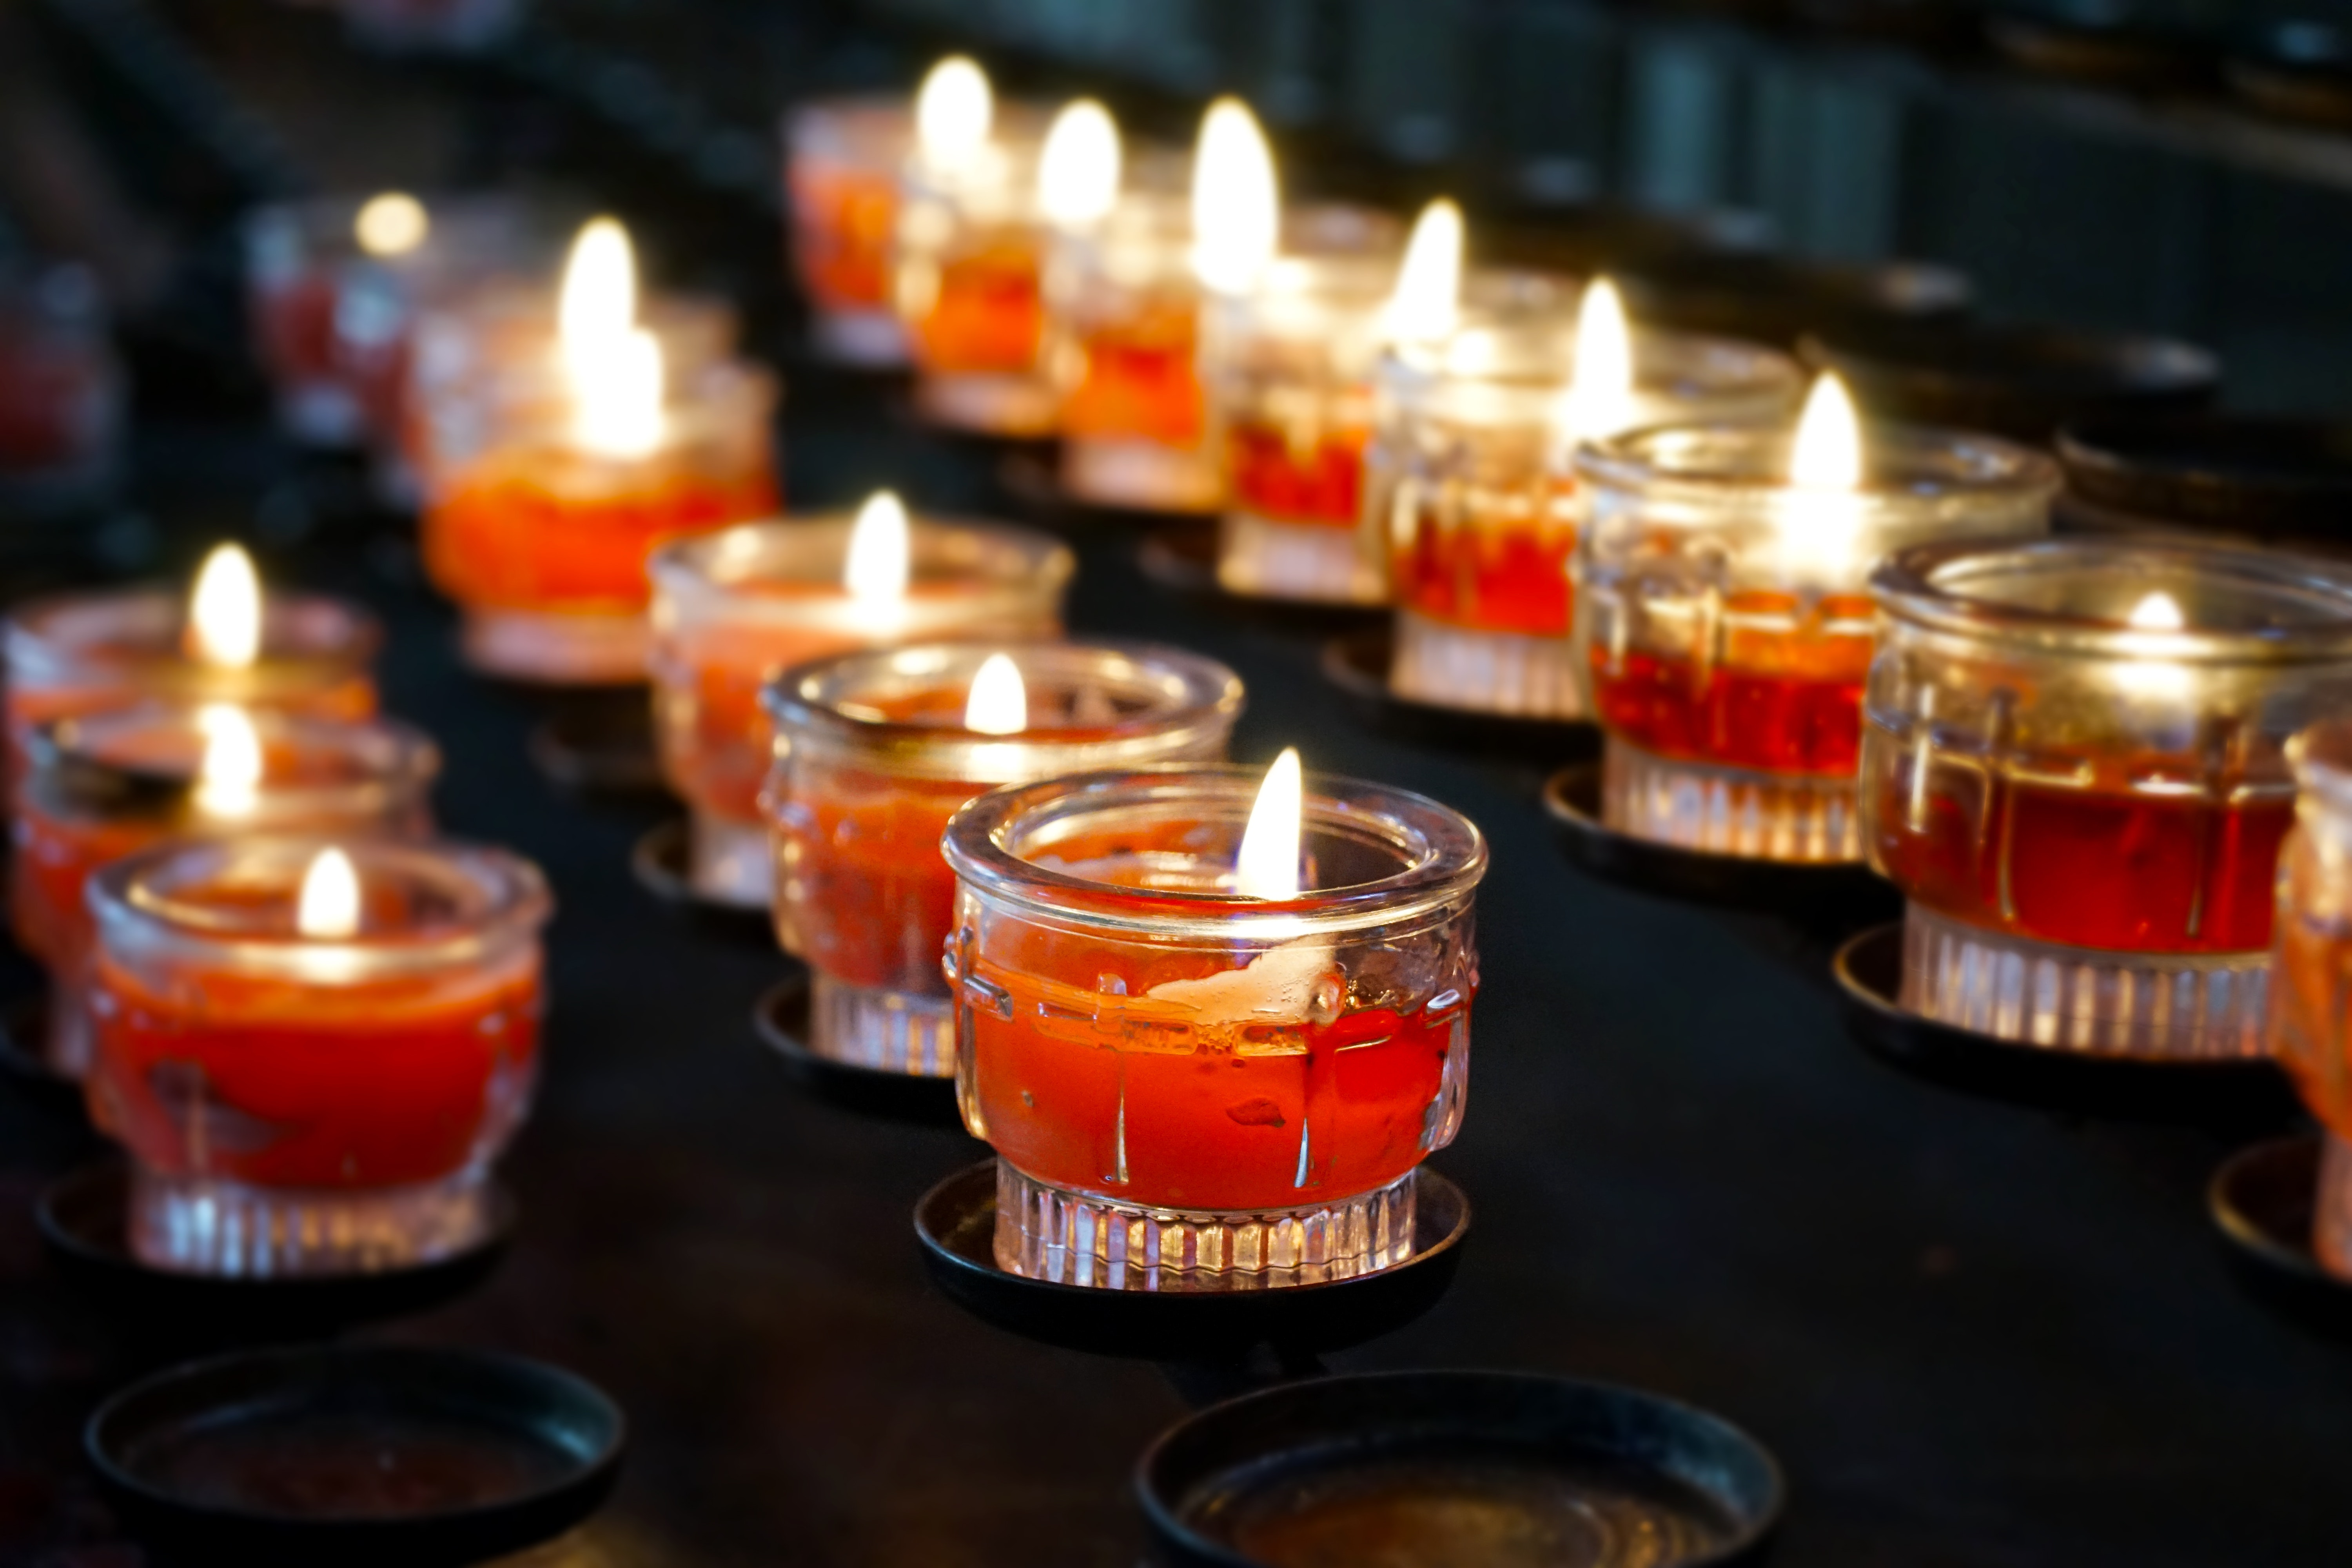
lighting, candle, drink, alcohol, distilled beverage, old fashioned glass